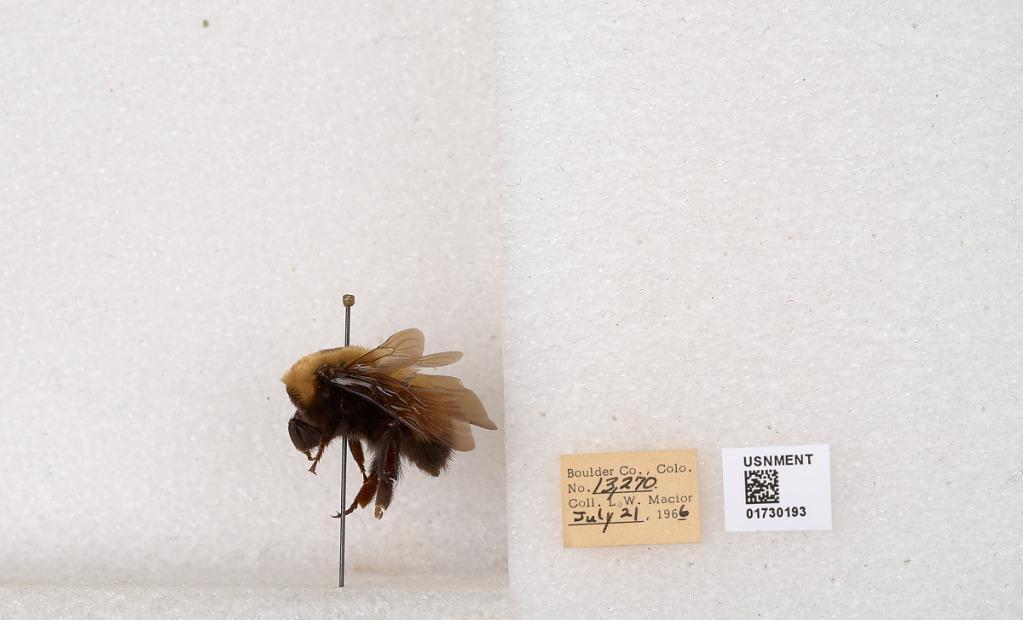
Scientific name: Bombus (Bombus) nevadensis Cresson